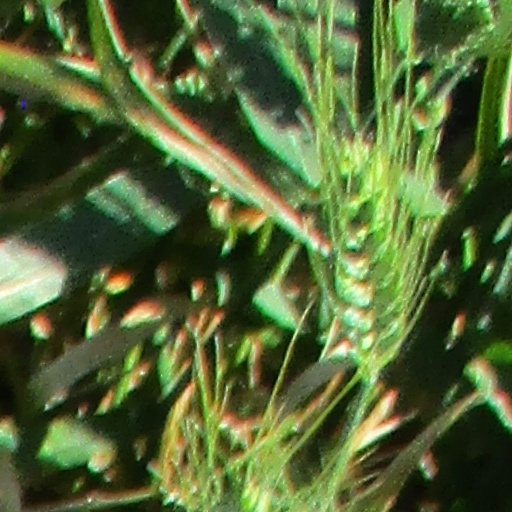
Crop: wheat